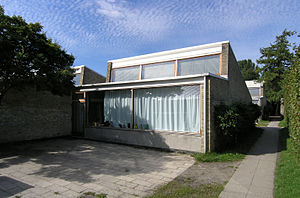
Munkegårdsskolen
Munkegårdsskolen er en folkeskole i Dyssegård i Gentofte Kommune, tegnet af den danske arkitekt Arne Jacobsen og byggeriet afsluttet i 1957. Komplekset betragtes som et af Jacobsens vigtigste arkitektoniske værker.